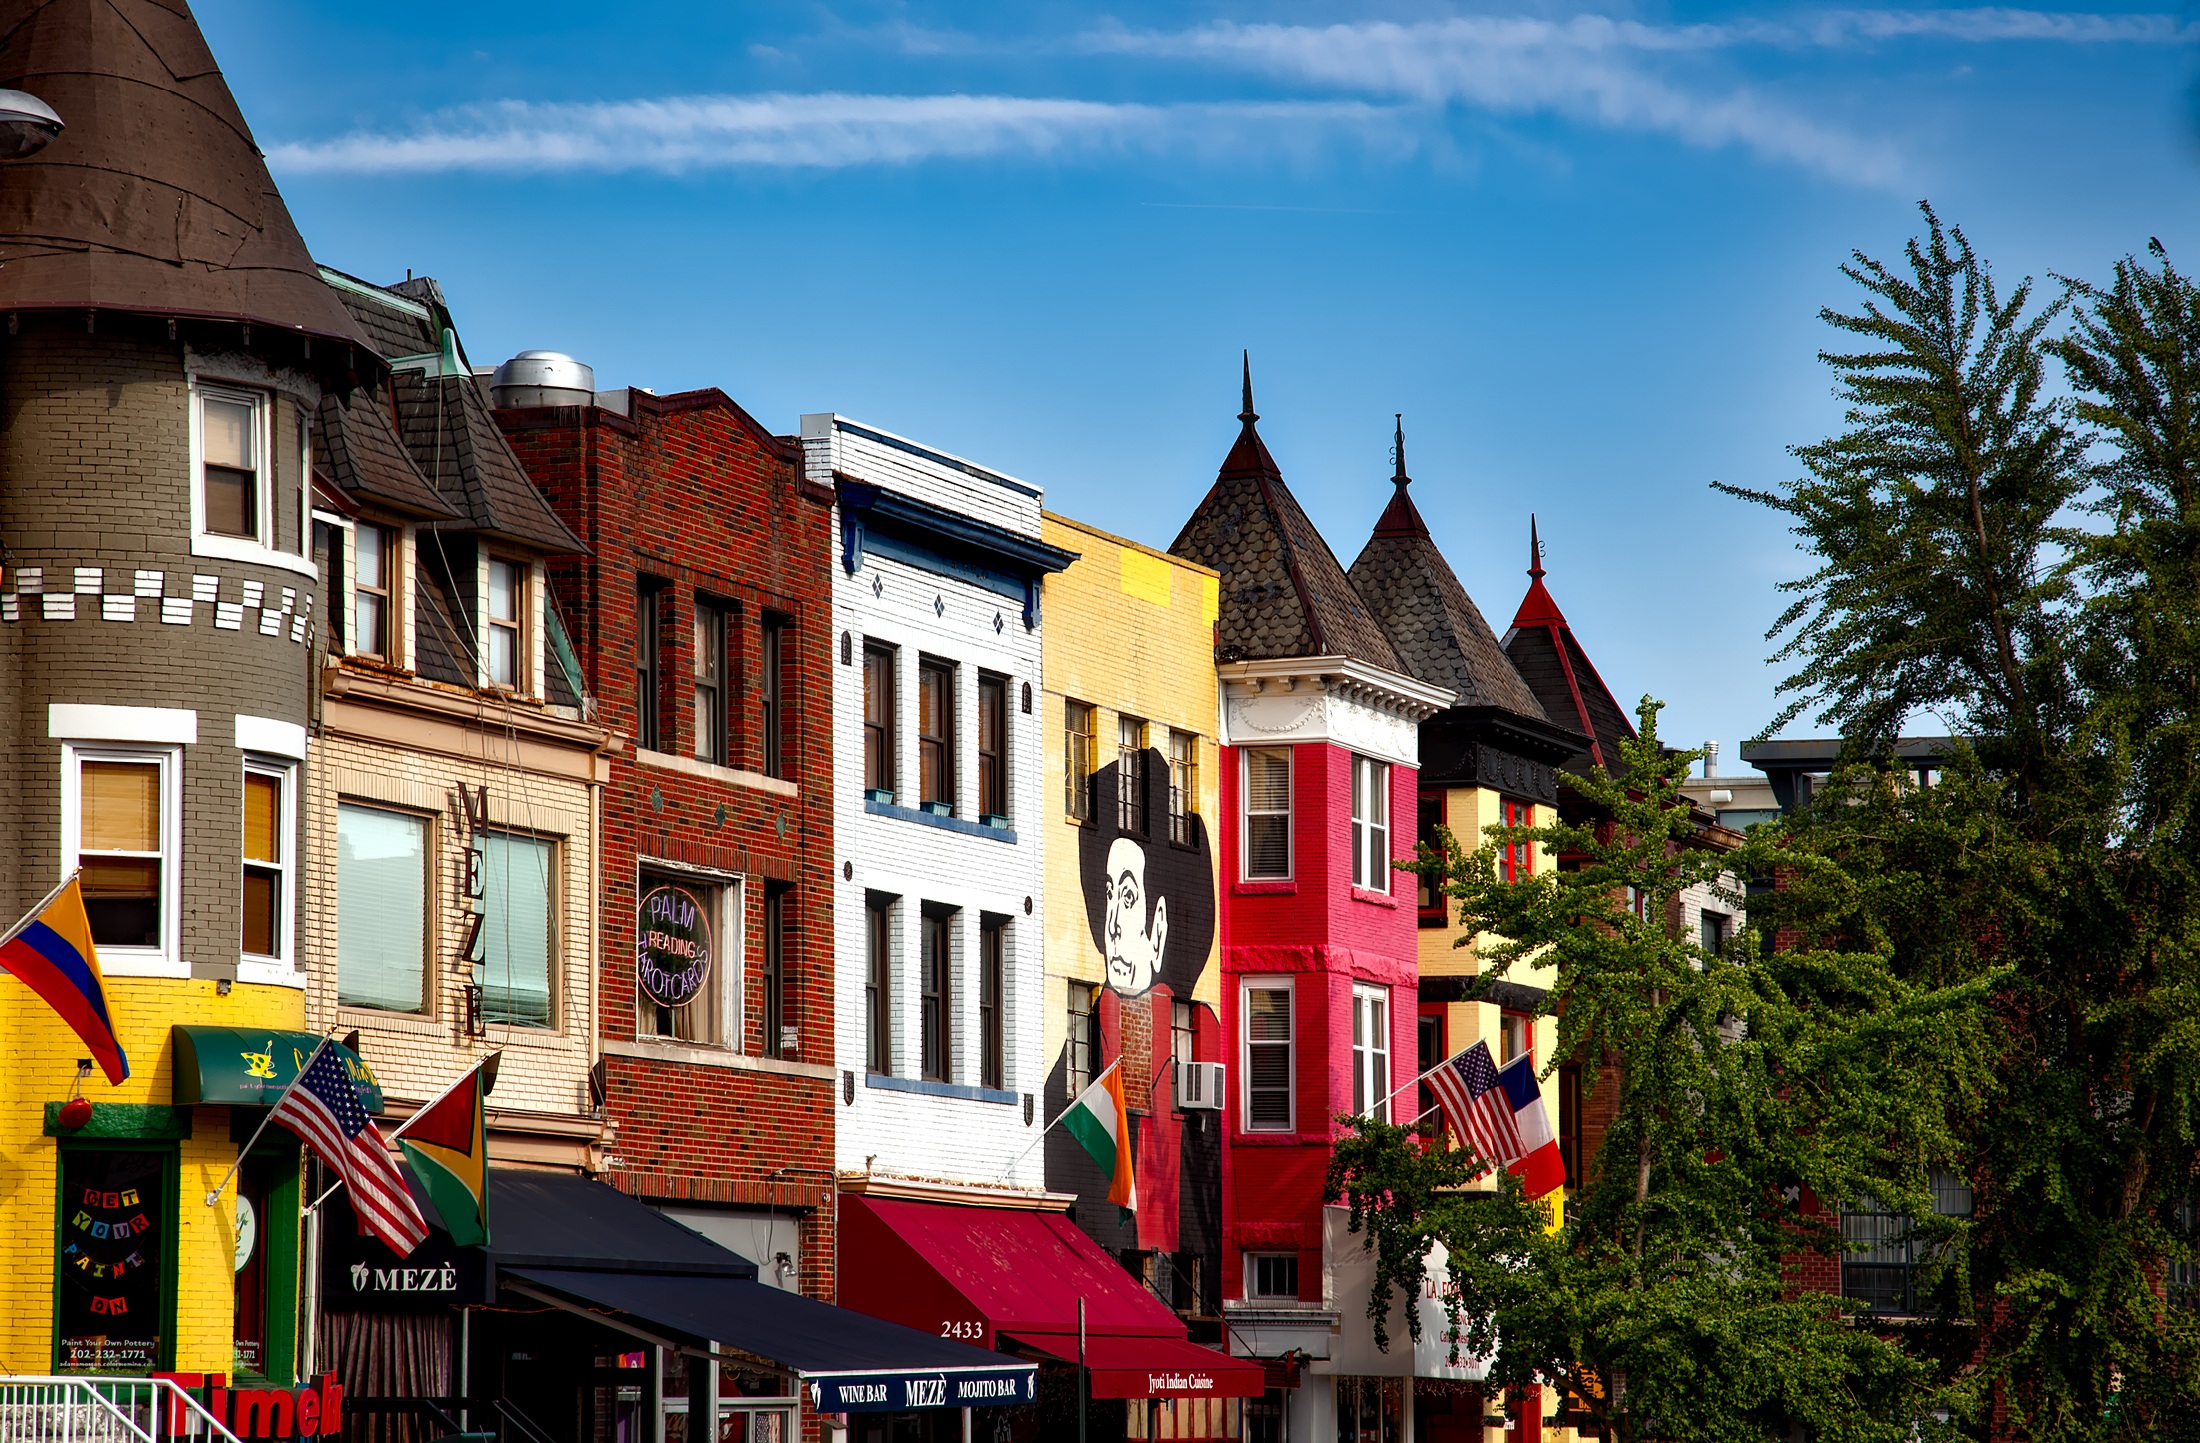
architecture, sky, skyline, house, town, city, urban, village, neighborhood, colorful, hdr, clouds, shops, buildings, beautiful, murals, c, stores, cities, neighbourhood, washington dc, adams morgan, residential area, human settlement